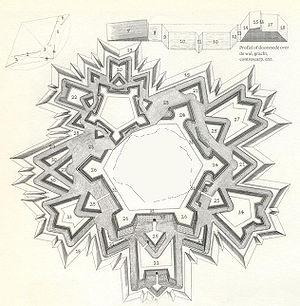
La fortification bastionnée ou tracé à l'italienne désigne un type fortification qui s'est développé en Europe lorsque l'artillerie rendit caduque la fortification médiévale.